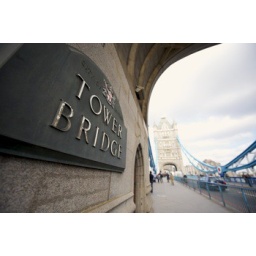
tower bridge in london, england